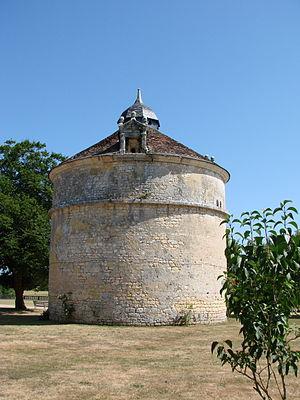
Château de Panloy
Le château de Panloy est situé à Port-d'Envaux en Charente-Maritime. Le château appartient à la même famille depuis sa construction, il n'a jamais été vendu, de ce fait son intérieur et mobilier sont authentiques. Il est toujours habité par les mêmes descendants, ceux de la Maison de Grailly et plus particulièrement par Jean de Grailly.